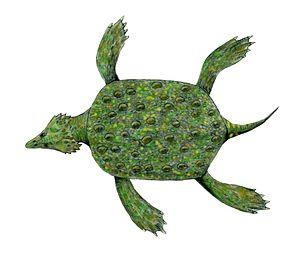
Les Placodontia forment un groupe éteint de sauropsides marins du Trias, en voie d'extinction à la fin de cette période. On les pense appartenir aux sauroptérygiens, groupe qui comprend aussi les plésiosaures. Les placodontes mesuraient généralement d'un à deux mètres de longueur, les plus grands atteignant les trois mètres.
Les Placochelyidae forment une famille éteinte de reptiles placodontes marins appartenant à la super-famille des Cyamodontoidea. Ils ont vécu au cours du Trias supérieur.
Placochelys est un genre éteint de reptiles marins appartenant à l'ordre des placodontes. Il a vécu pendant le Trias supérieur en Europe.